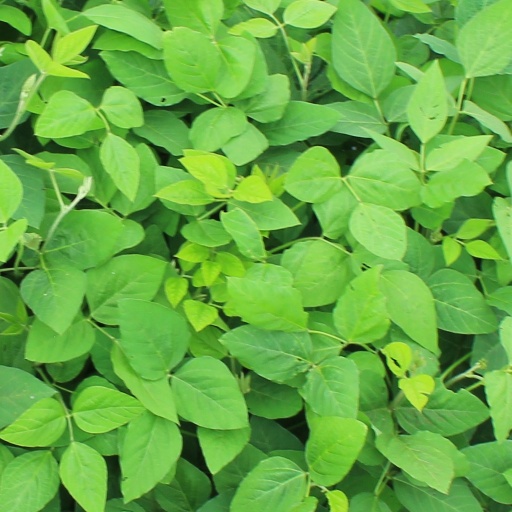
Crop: soybean